Tadeusz Wieloch

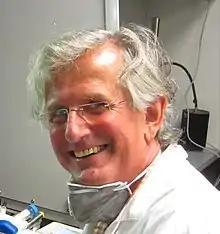
Stanford, July 28, 2011

Tadeusz Wieloch (born October 10, 1950, Lund, Sweden) is a Swedish neuroscientist and entrepreneur, professor at Lund University, Sweden.